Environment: real
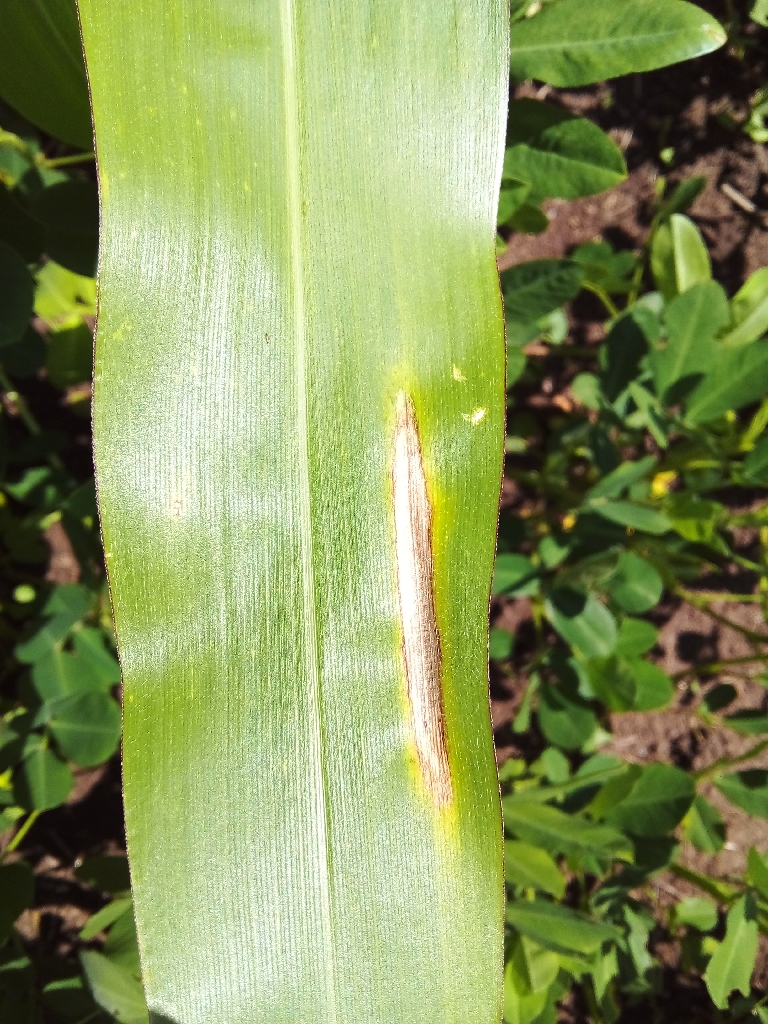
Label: northern_corn_leaf_blight